Alidius Tjarda van Starkenborgh Stachouwer

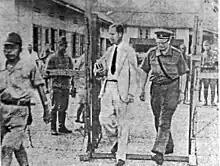
Governor General Tjarda van Starkenborgh Stachouwer, bringing his books, and Lt. Gen. Hein ter Poorten arriving at the encampment of the 10th battalion in Batavia for their internment

When the Netherlands surrendered to Germany on 14 May 1940, Jhr. van Starkenborgh declared martial law in the Dutch East Indies, ordering 19 German cargo ships to be seized and all German nationals to be interned pending the liberation of the Netherlands. In December 1941, when Japan began operations in the Pacific, there were 93,000 Dutch troops and 5,000 American, British, and Australian soldiers to defend against an invasion of the Dutch East Indies.